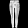
Label: Trouser